Rio Carbon

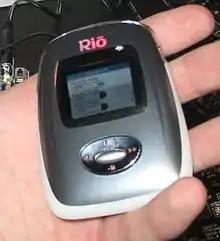
Rio Avalon unreleased model

The first 500 Carbons were produced as a Limited Edition with a unique serial number (1-500) that was laser engraved into the polished steel (back) side of the player.